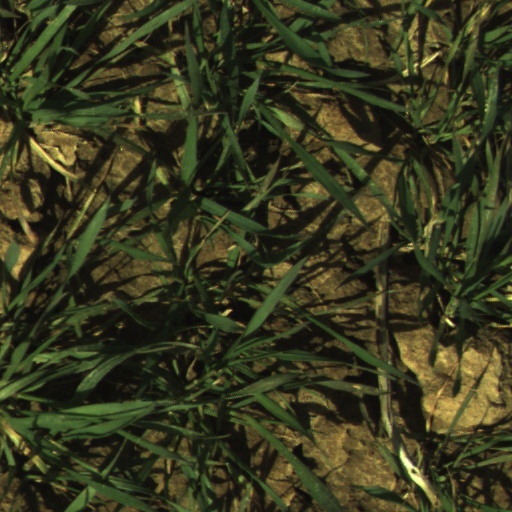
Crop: wheat